Progressive rock

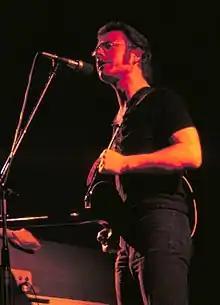
King Crimson's Robert Fripp believed that the prog movement had gone "tragically off course".

Progressive rock came to be appreciated overseas, but it mostly remained a European, and especially British, phenomenon. Few American bands engaged in it, and the purest representatives of the genre, such as Starcastle and Happy the Man, remained limited to their own geographic regions. This is at least in part due to music industry differences between the US and Great Britain. Cultural factors were also involved, as US musicians tended to come from a blues background, while Europeans tended to have a foundation in classical music.